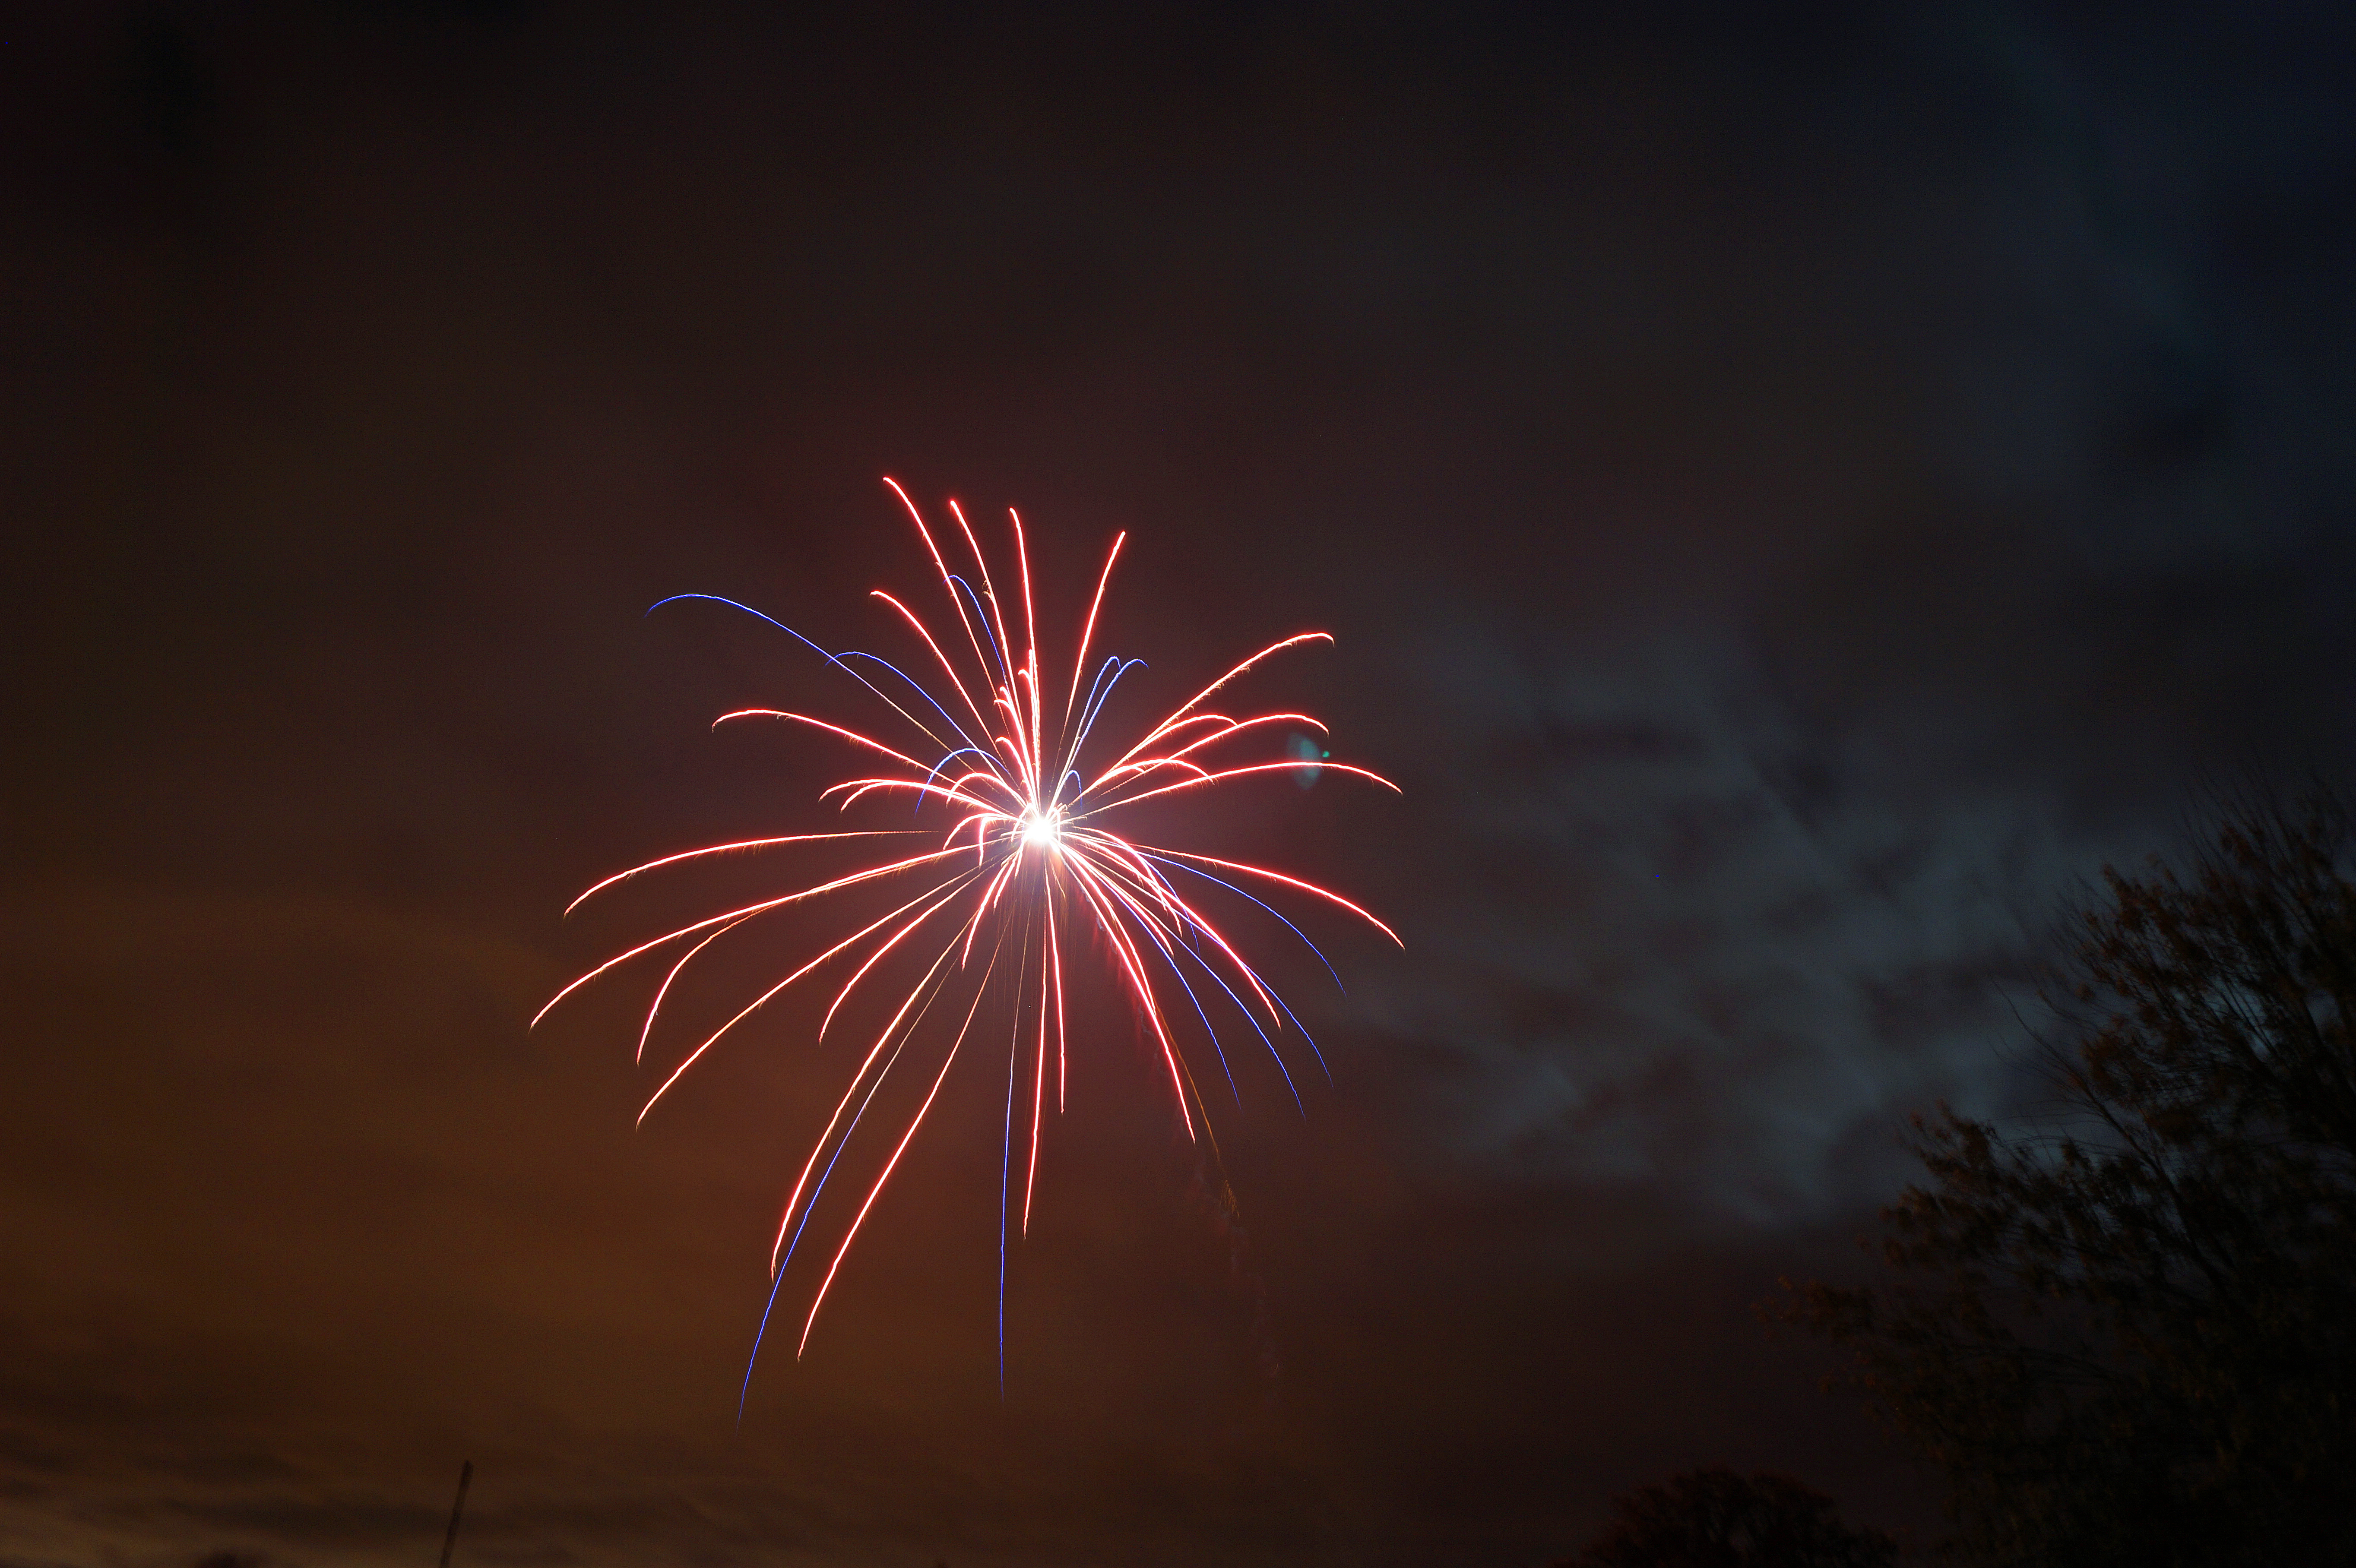
night, recreation, firework, flash, fireworks, exposure, gold, silver, event, streaks, bang, whizz, outdoor recreation